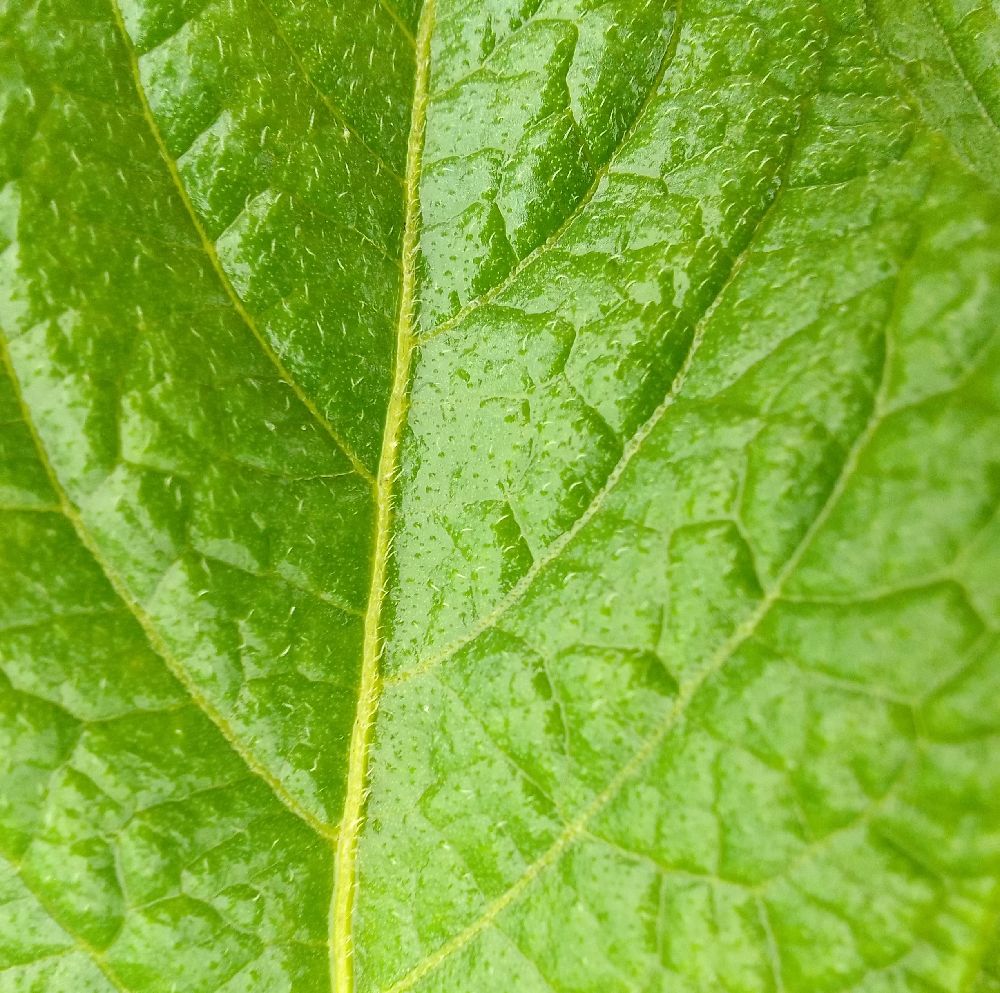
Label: Healthy